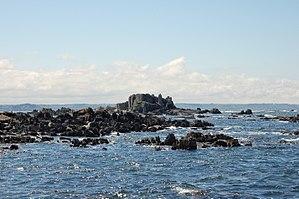
Pointe de Séhar